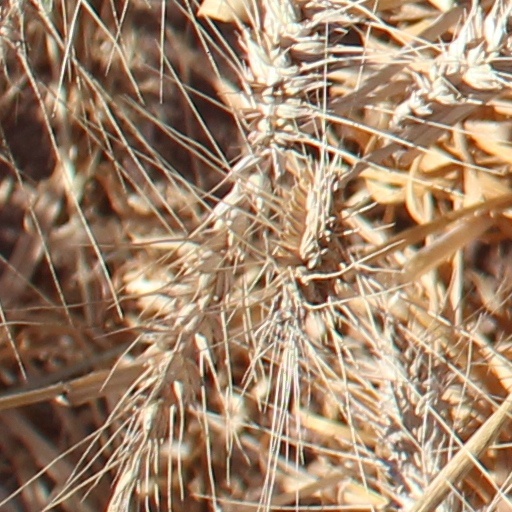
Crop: wheat